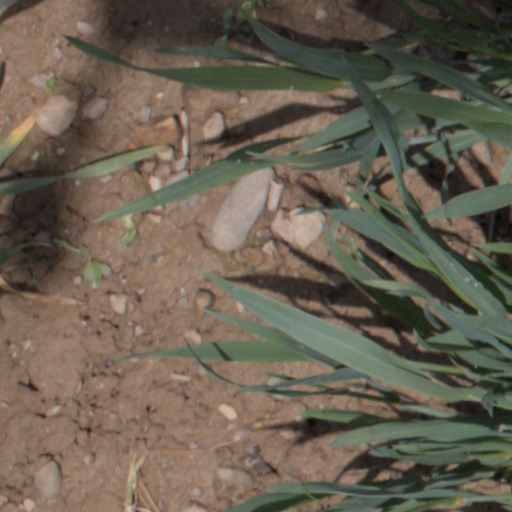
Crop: wheat